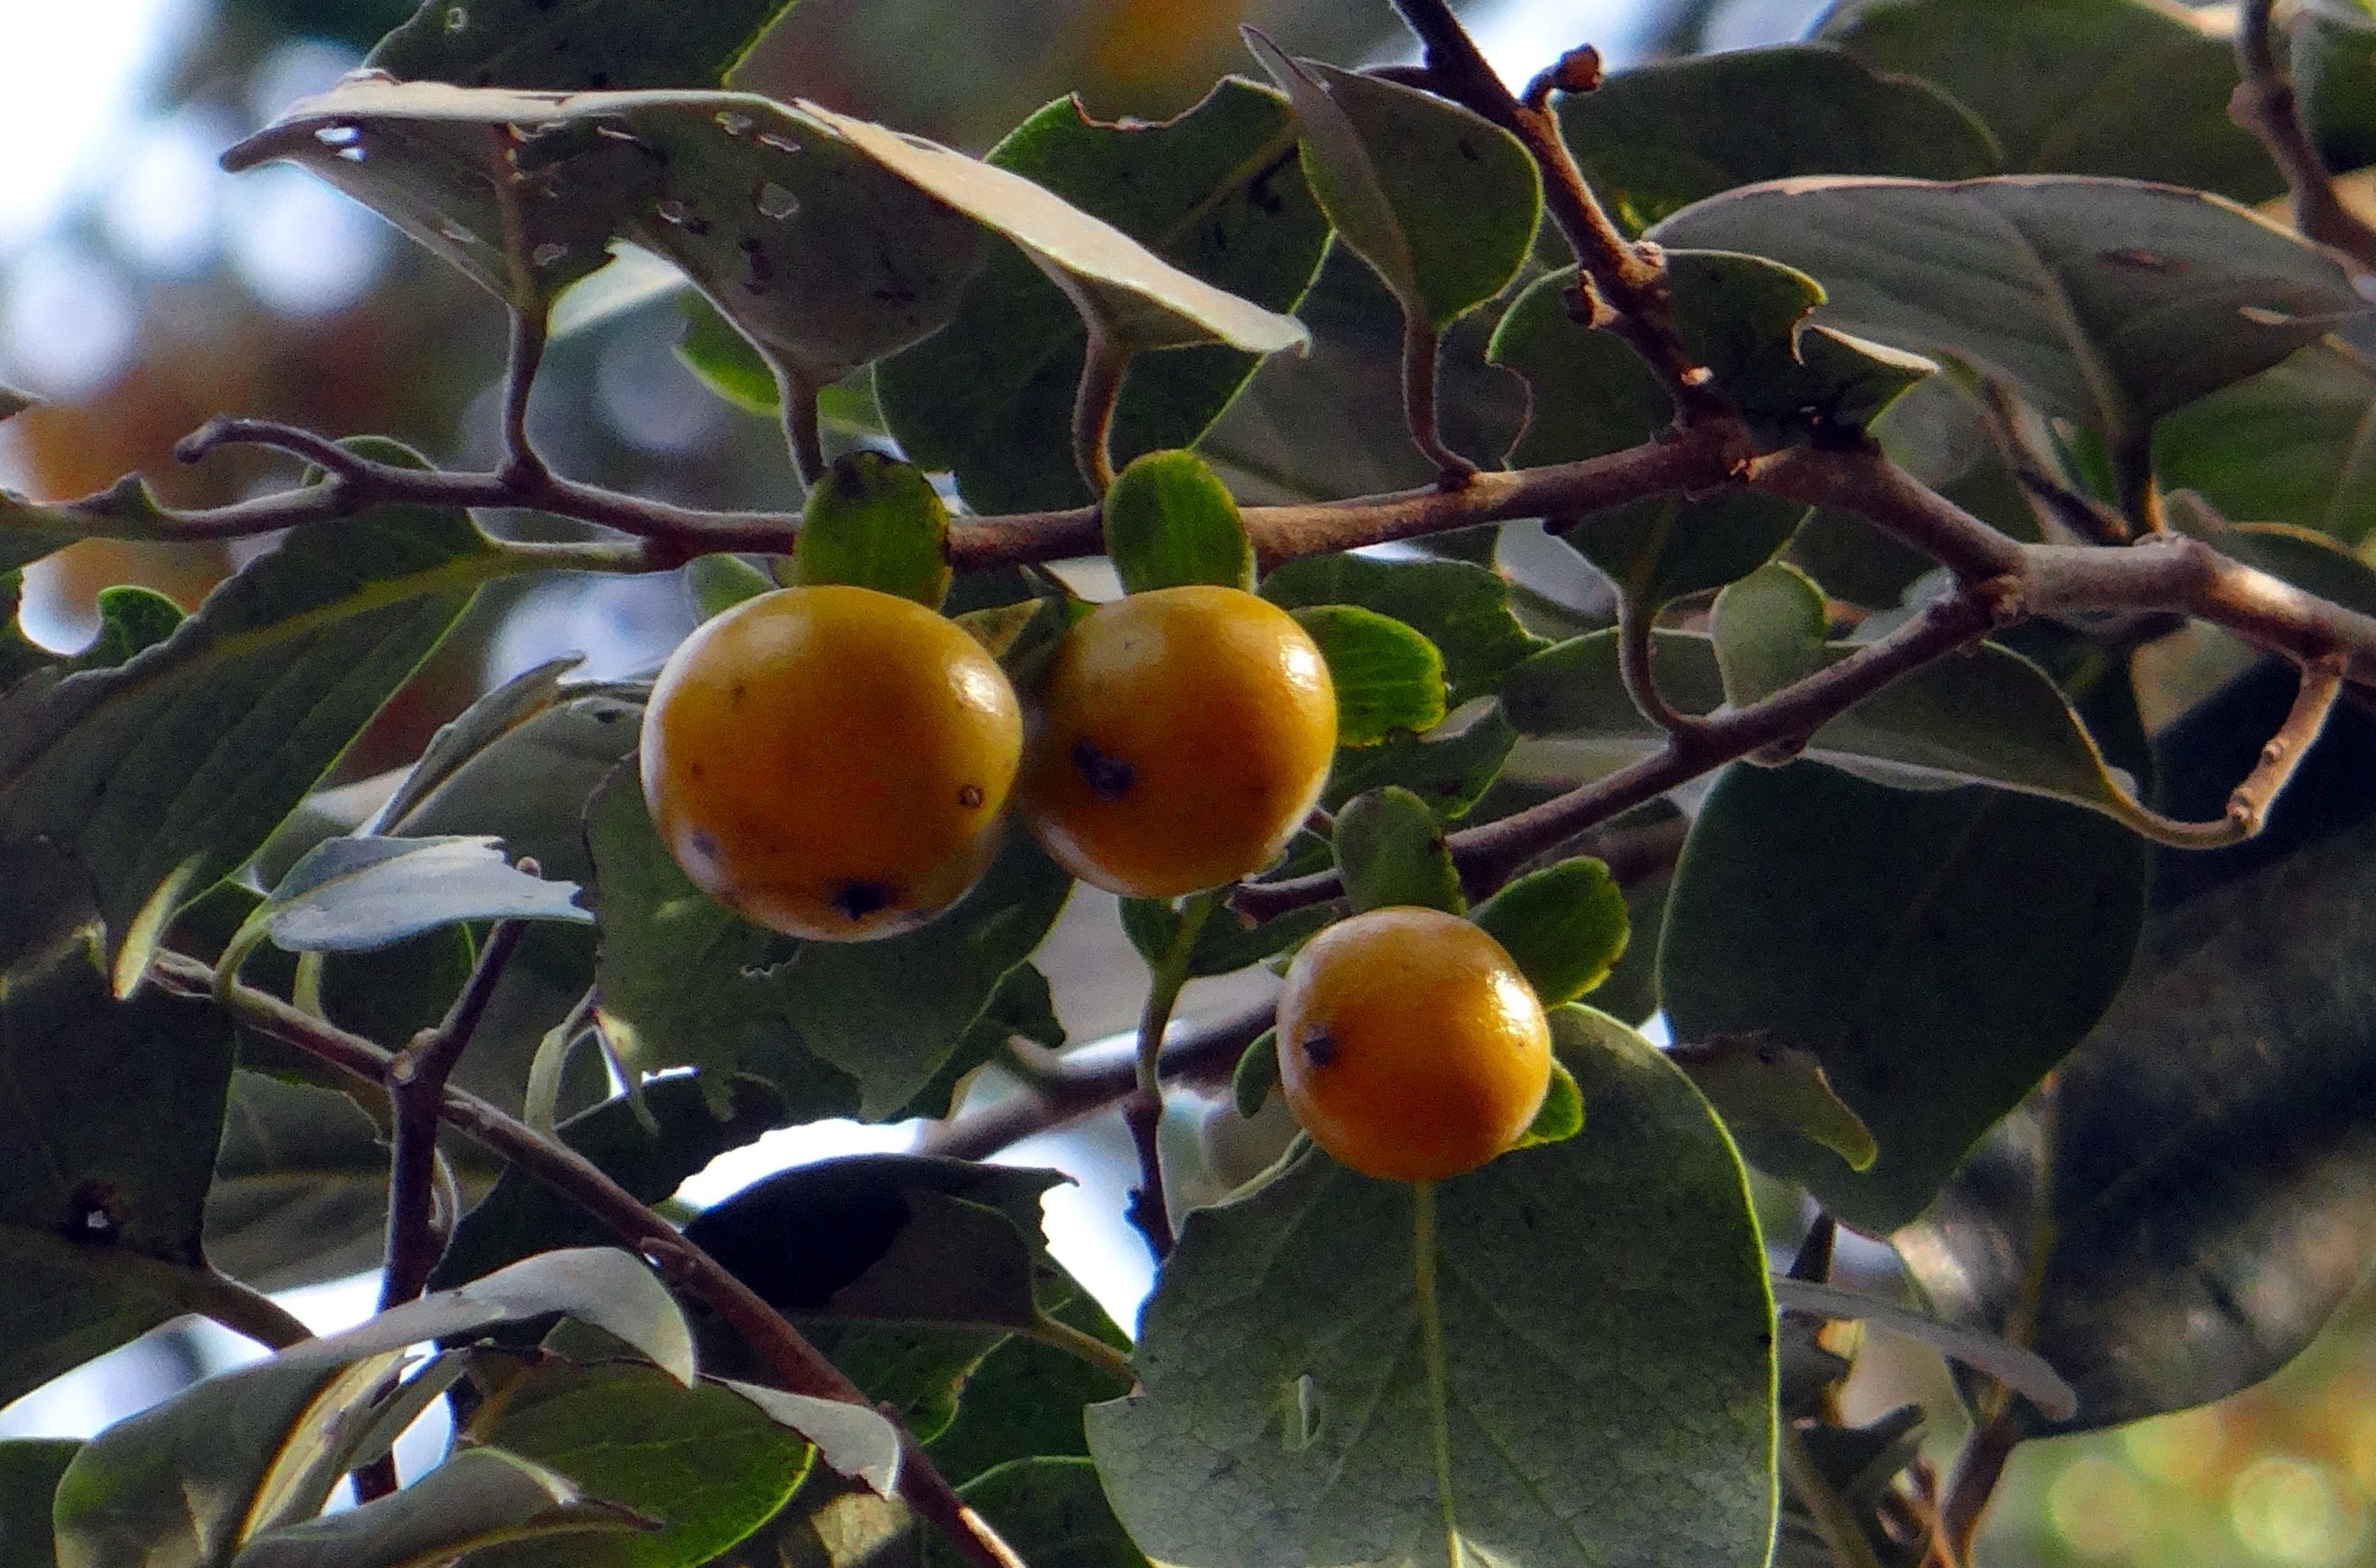
tree, branch, plant, fruit, leaf, flower, food, produce, evergreen, flora, leaves, shrub, india, diospyros, flowering plant, bitter orange, land plant, common persimmon, kendu, east indian ebony, diospyros melanoxylon, tendu